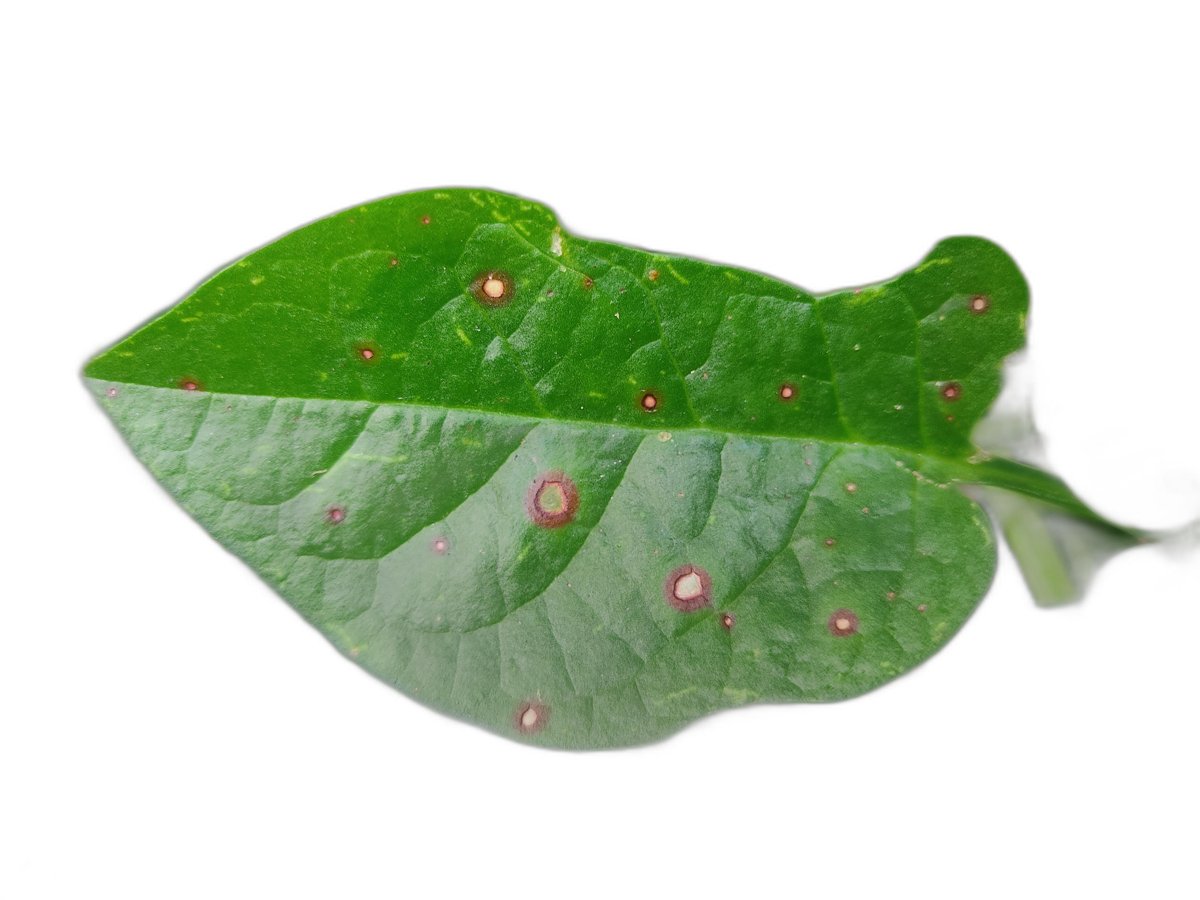
Label: Bacterial-Spot